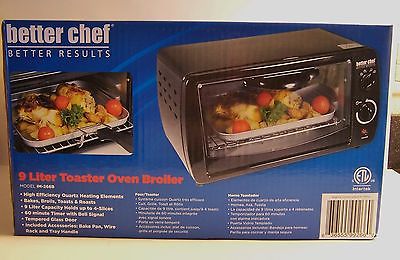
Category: toaster